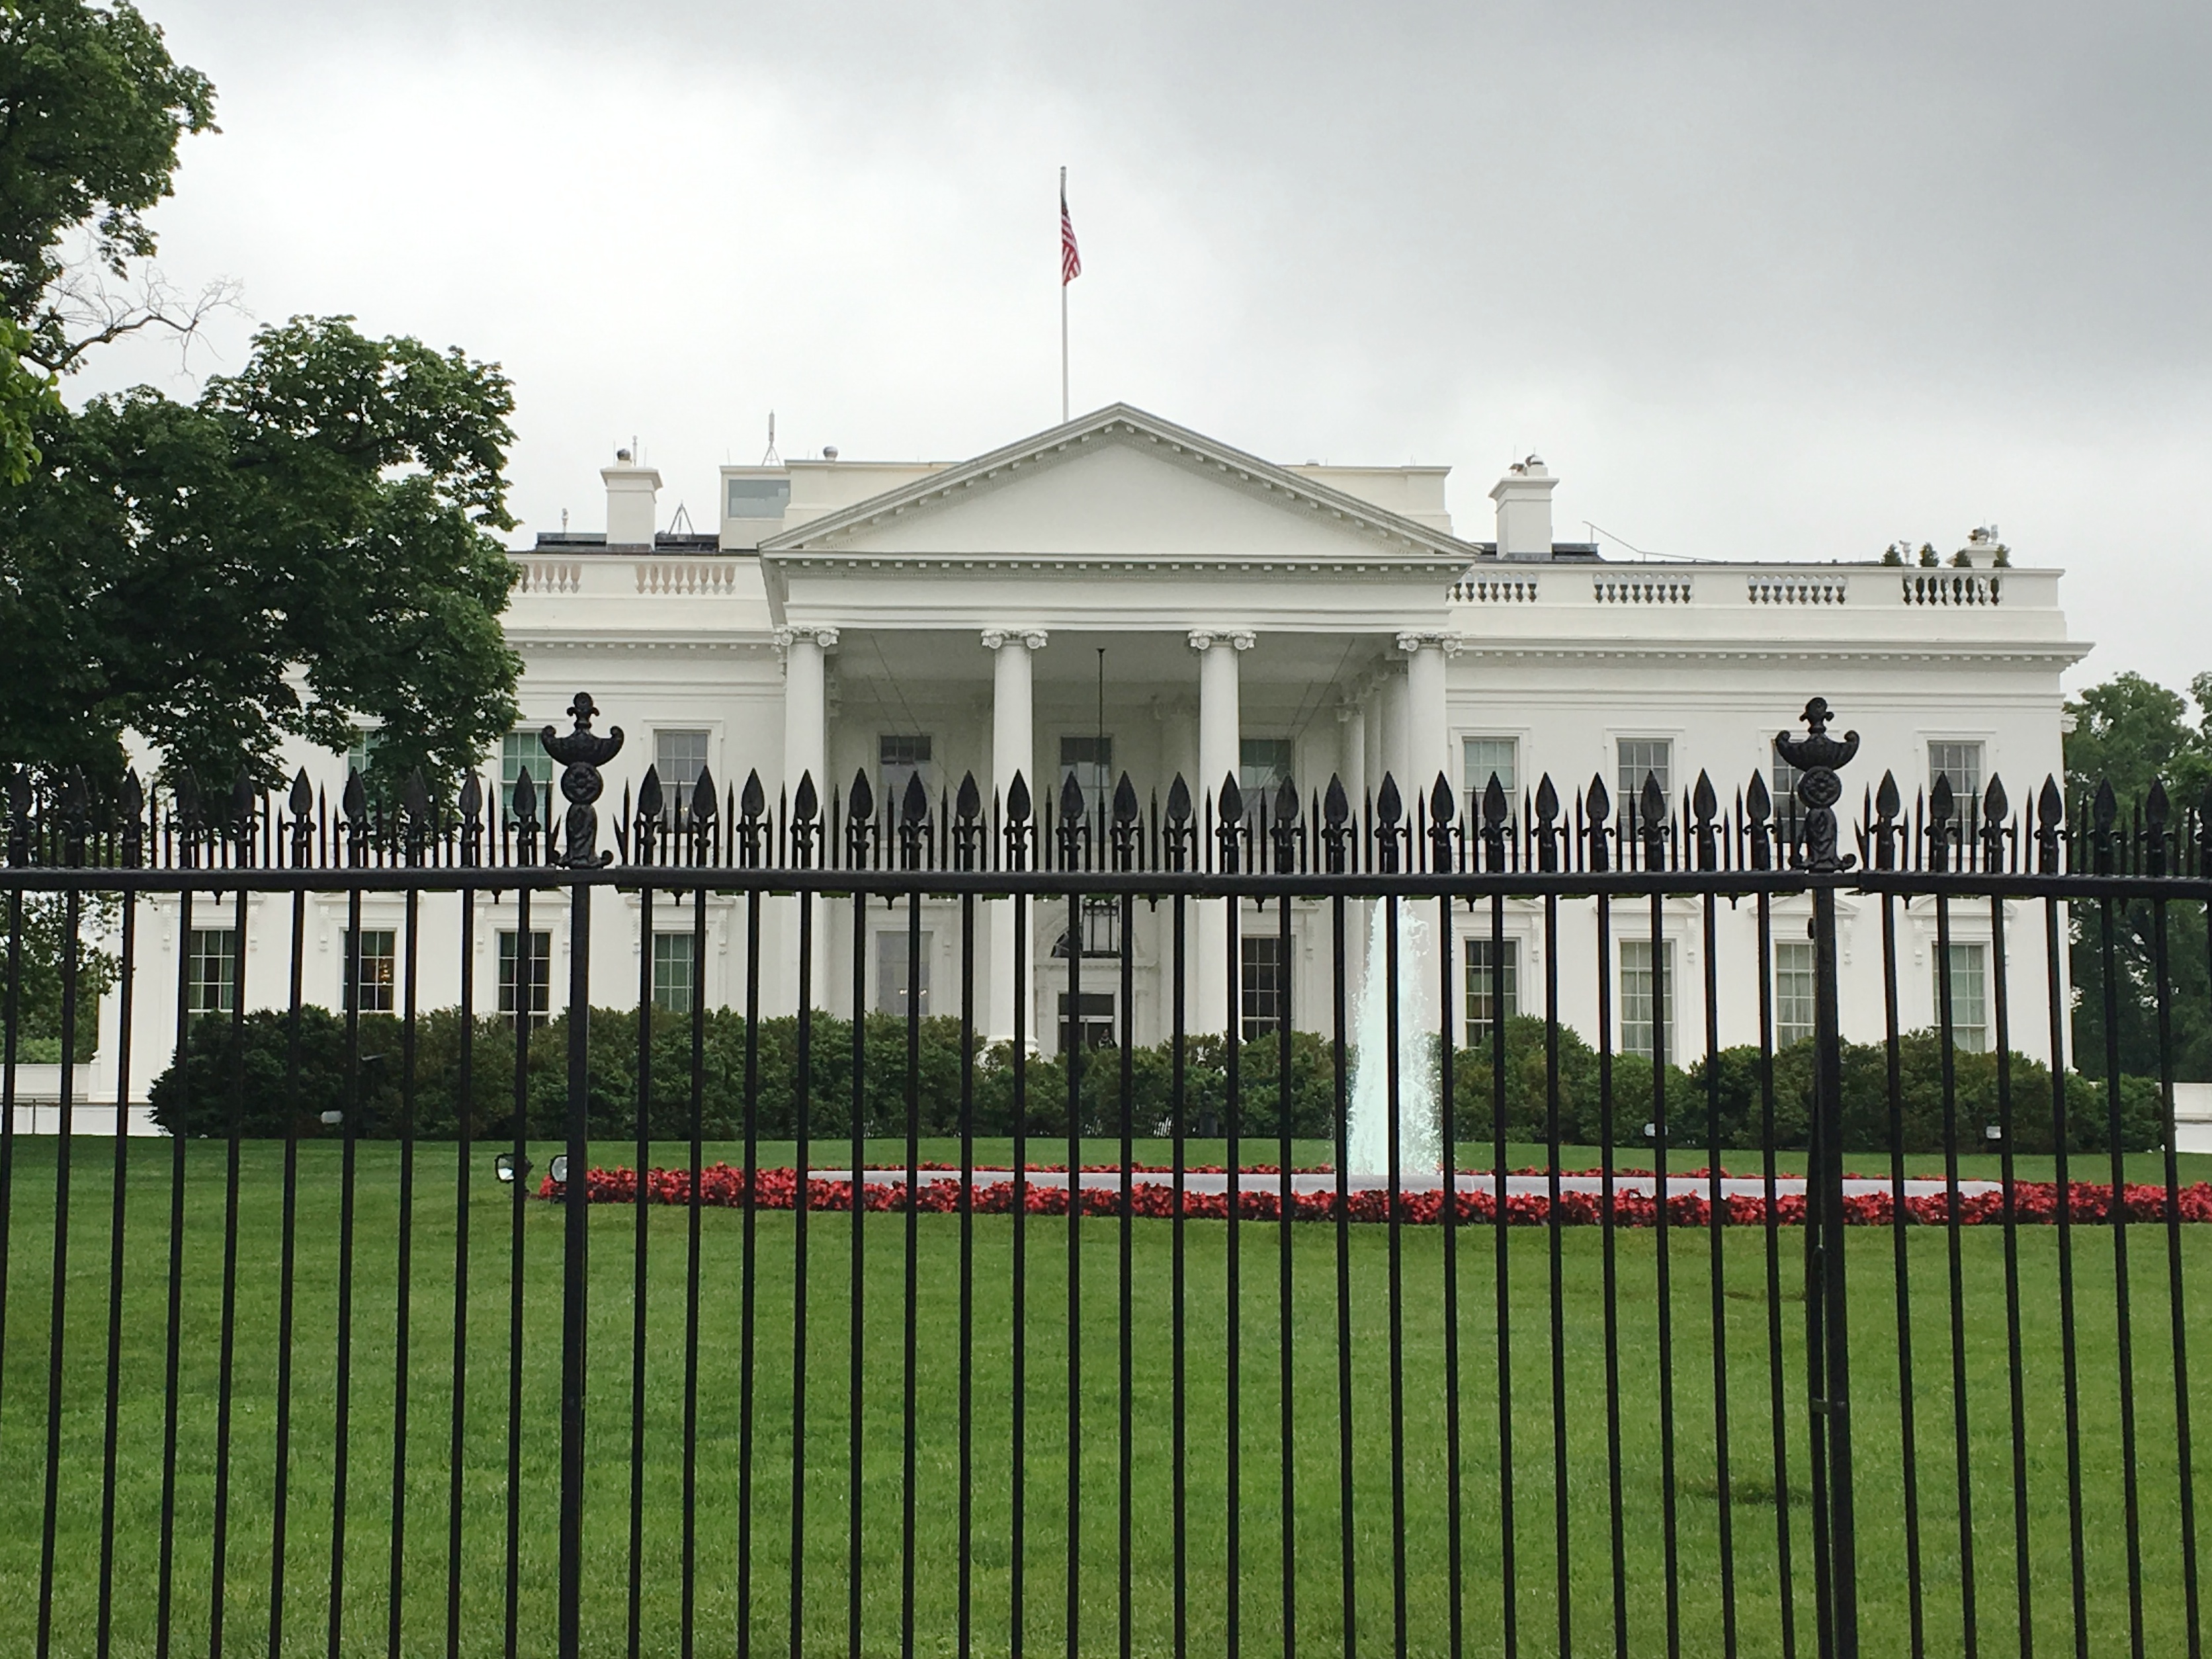
fence, building, facade, picket fence, memorial, estate, outdoor structure, home fencing